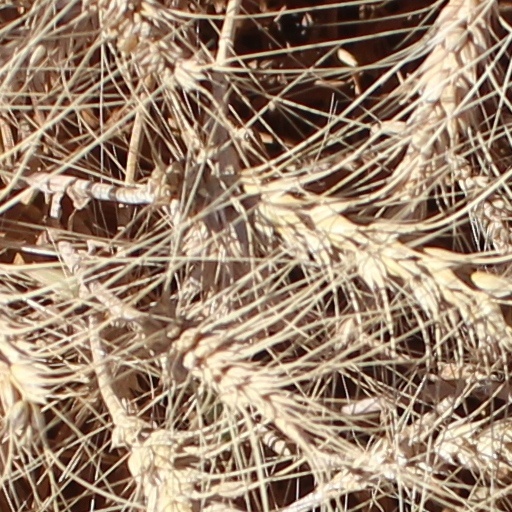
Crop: wheat